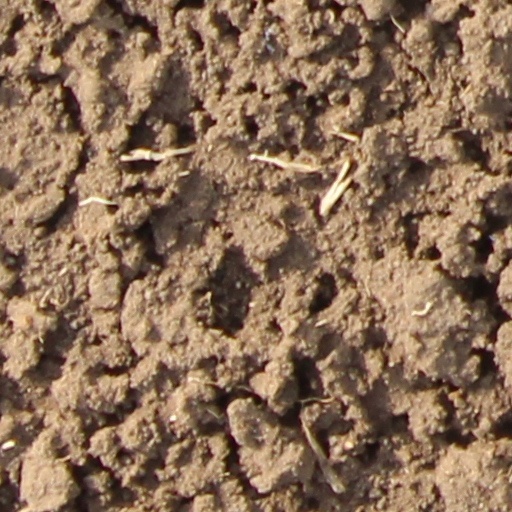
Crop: wheat